Todd Scully

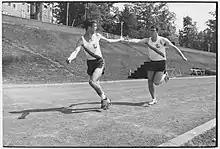
Todd Scully receives the relay baton from Frank Murray in a 1968 track meet at Lynchburg College in Virginia.

Clark Todd Scully (September 13, 1948 – September 6, 2021) was an American racewalker. He competed in the men's 20 kilometres walk at the 1976 Summer Olympics.